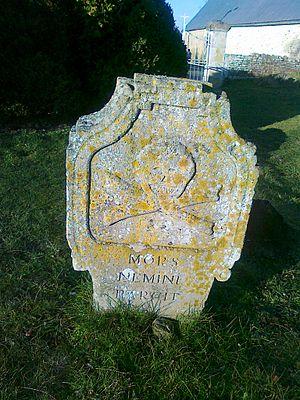
Pierre tombale dans l'ancienne église de Fierville à Avenay ""Mors Nemini Pargit""